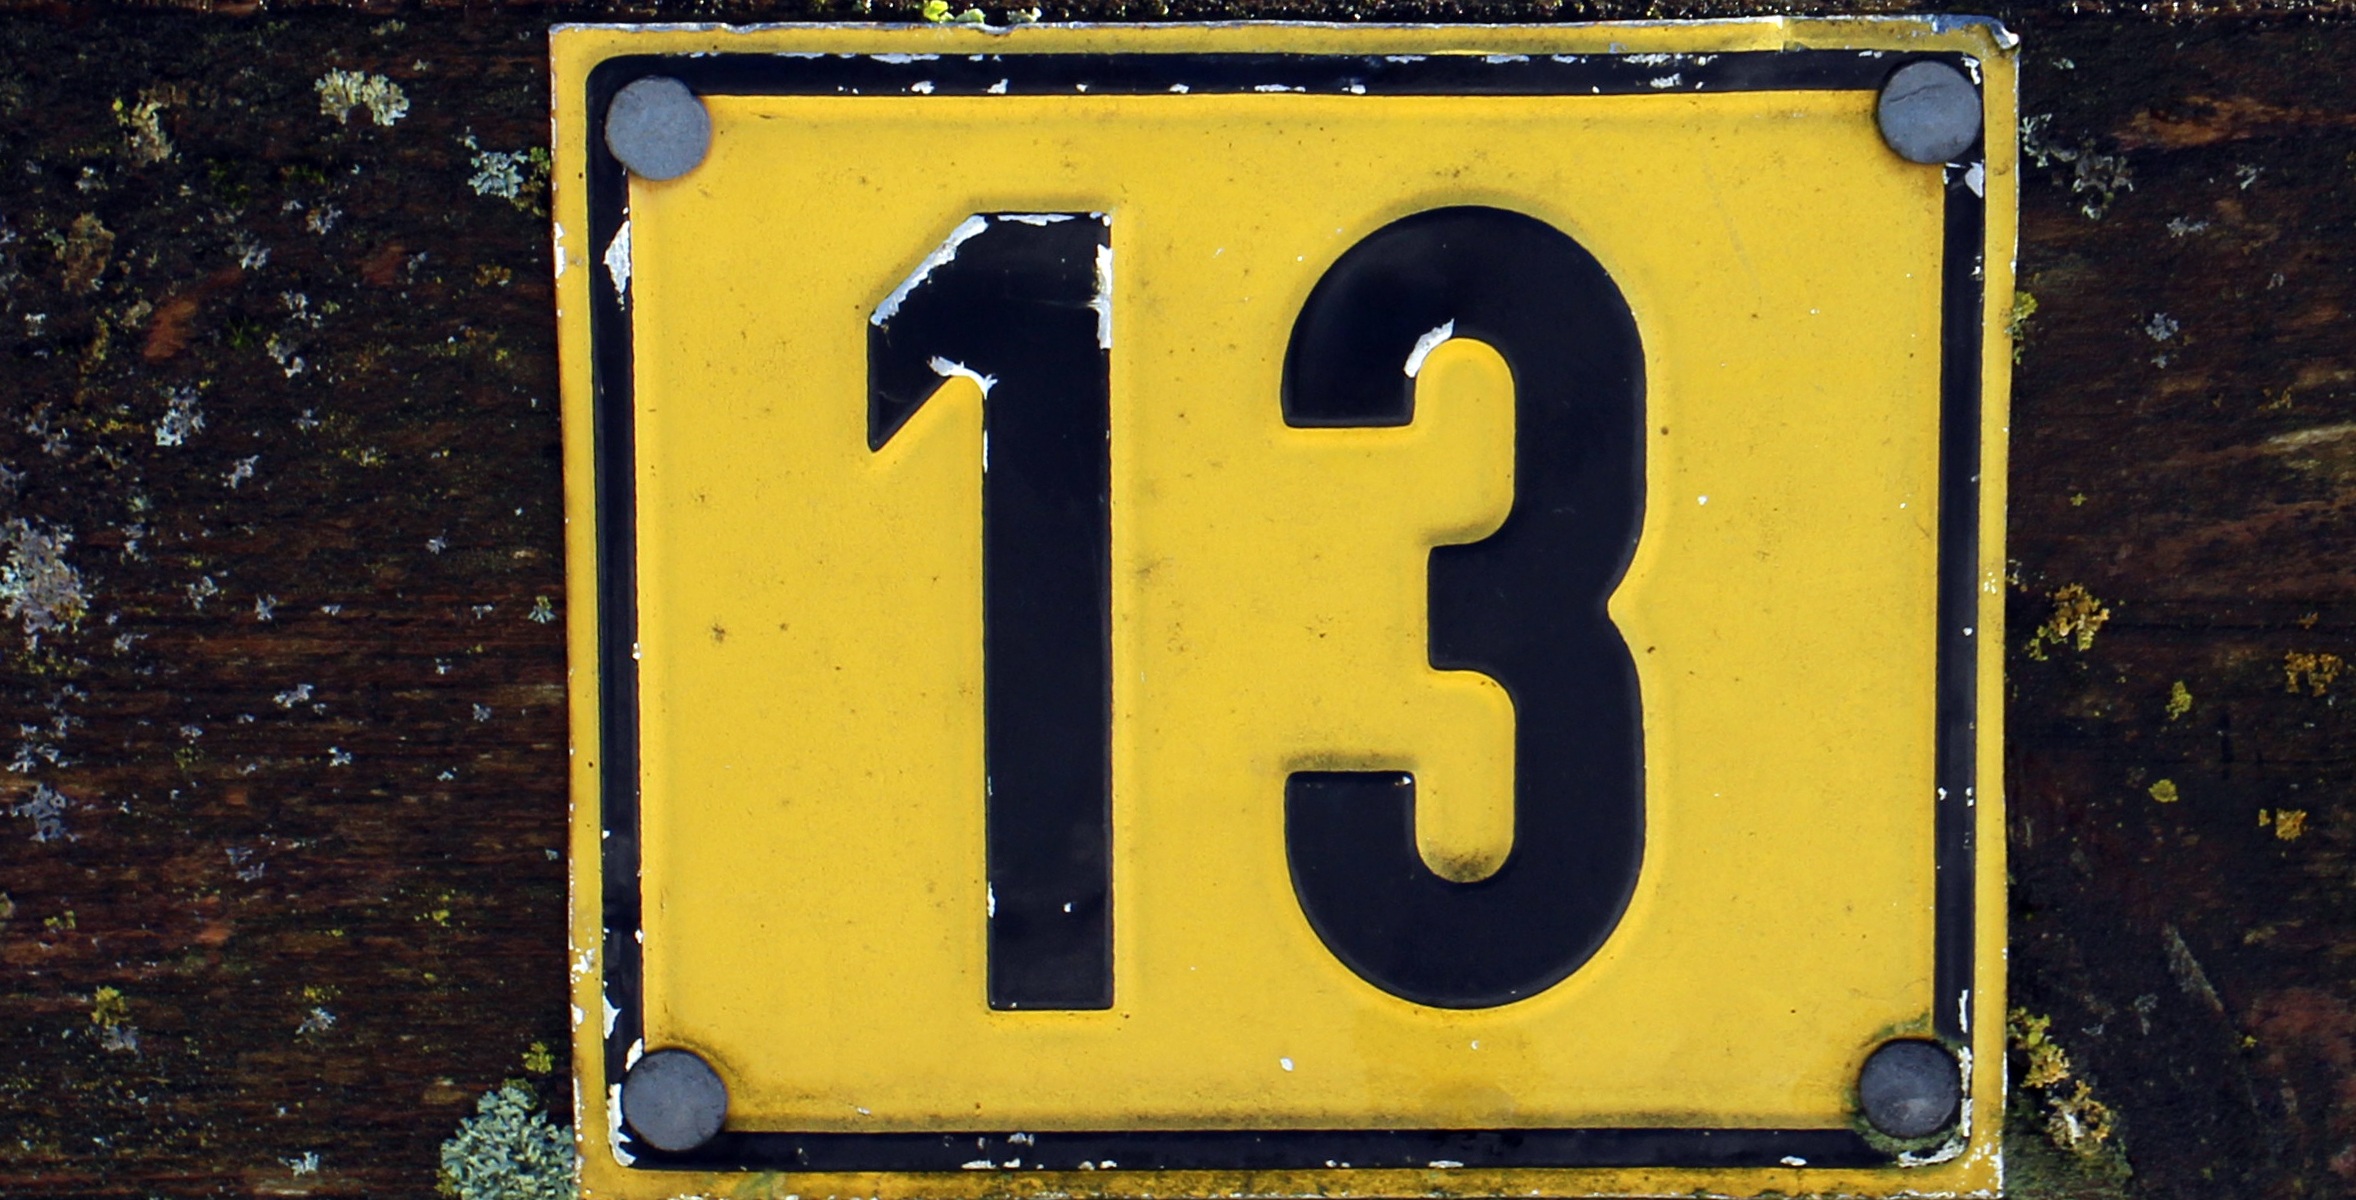
number, sign, symbol, color, blue, street sign, yellow, signage, font, art, odd, 13, traffic sign, pay, thirteen, personal computer hardware, vehicle registration plate, house numbering, unlucky number